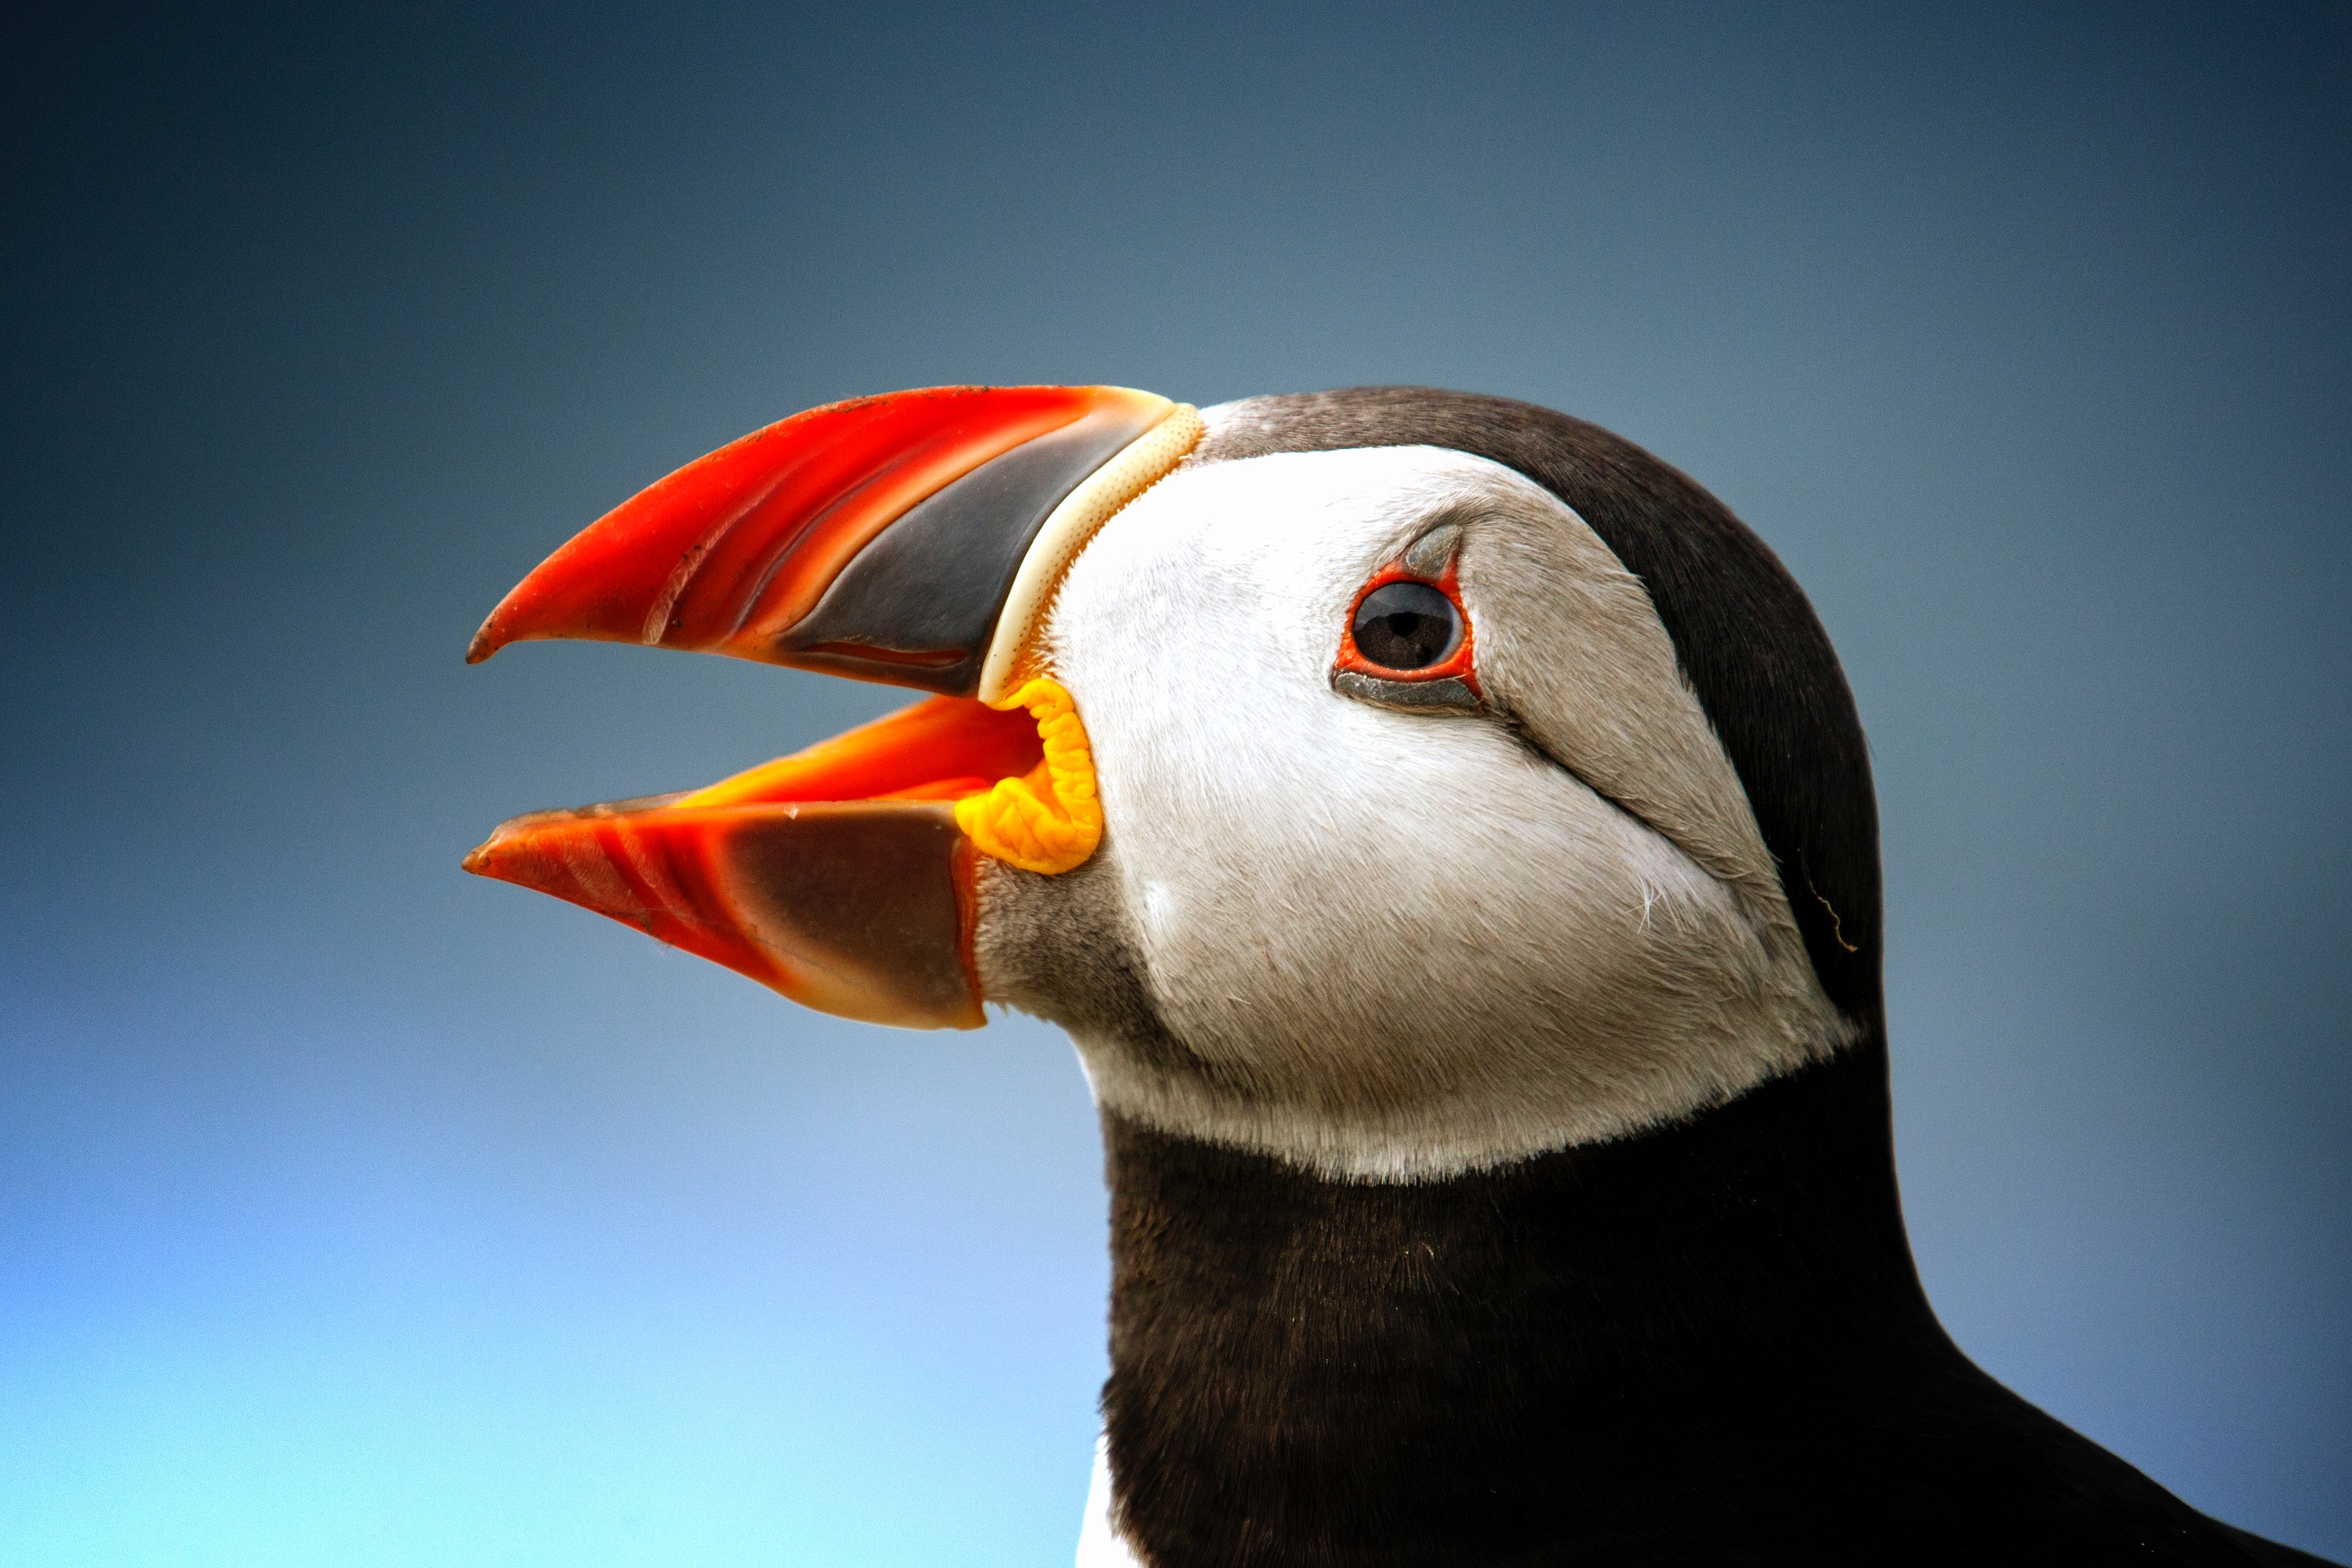
bird, vertebrate, puffin, beak, atlantic puffin, seabird, close up, charadriiformes, wildlife, stock photography, wing